Pardon My Backfire

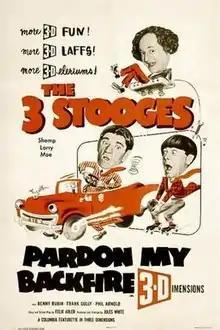

Pardon My Backfire is a 1953 short subject directed by Jules White starring American slapstick comedy team The Three Stooges (Moe Howard, Larry Fine and Shemp Howard). It is the 149th entry in the series released by Columbia Pictures starring the comedians, who released 190 shorts for the studio between 1934 and 1959.